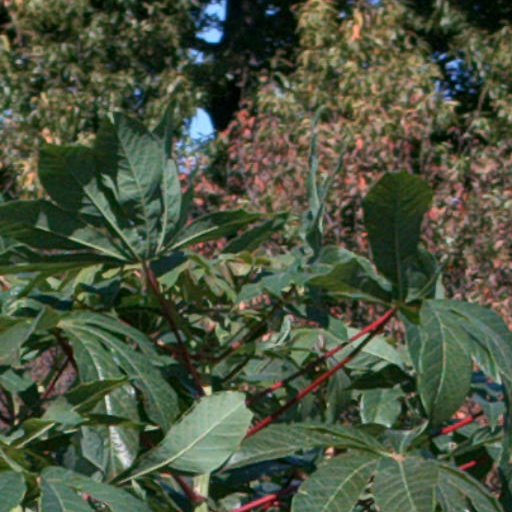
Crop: cassava